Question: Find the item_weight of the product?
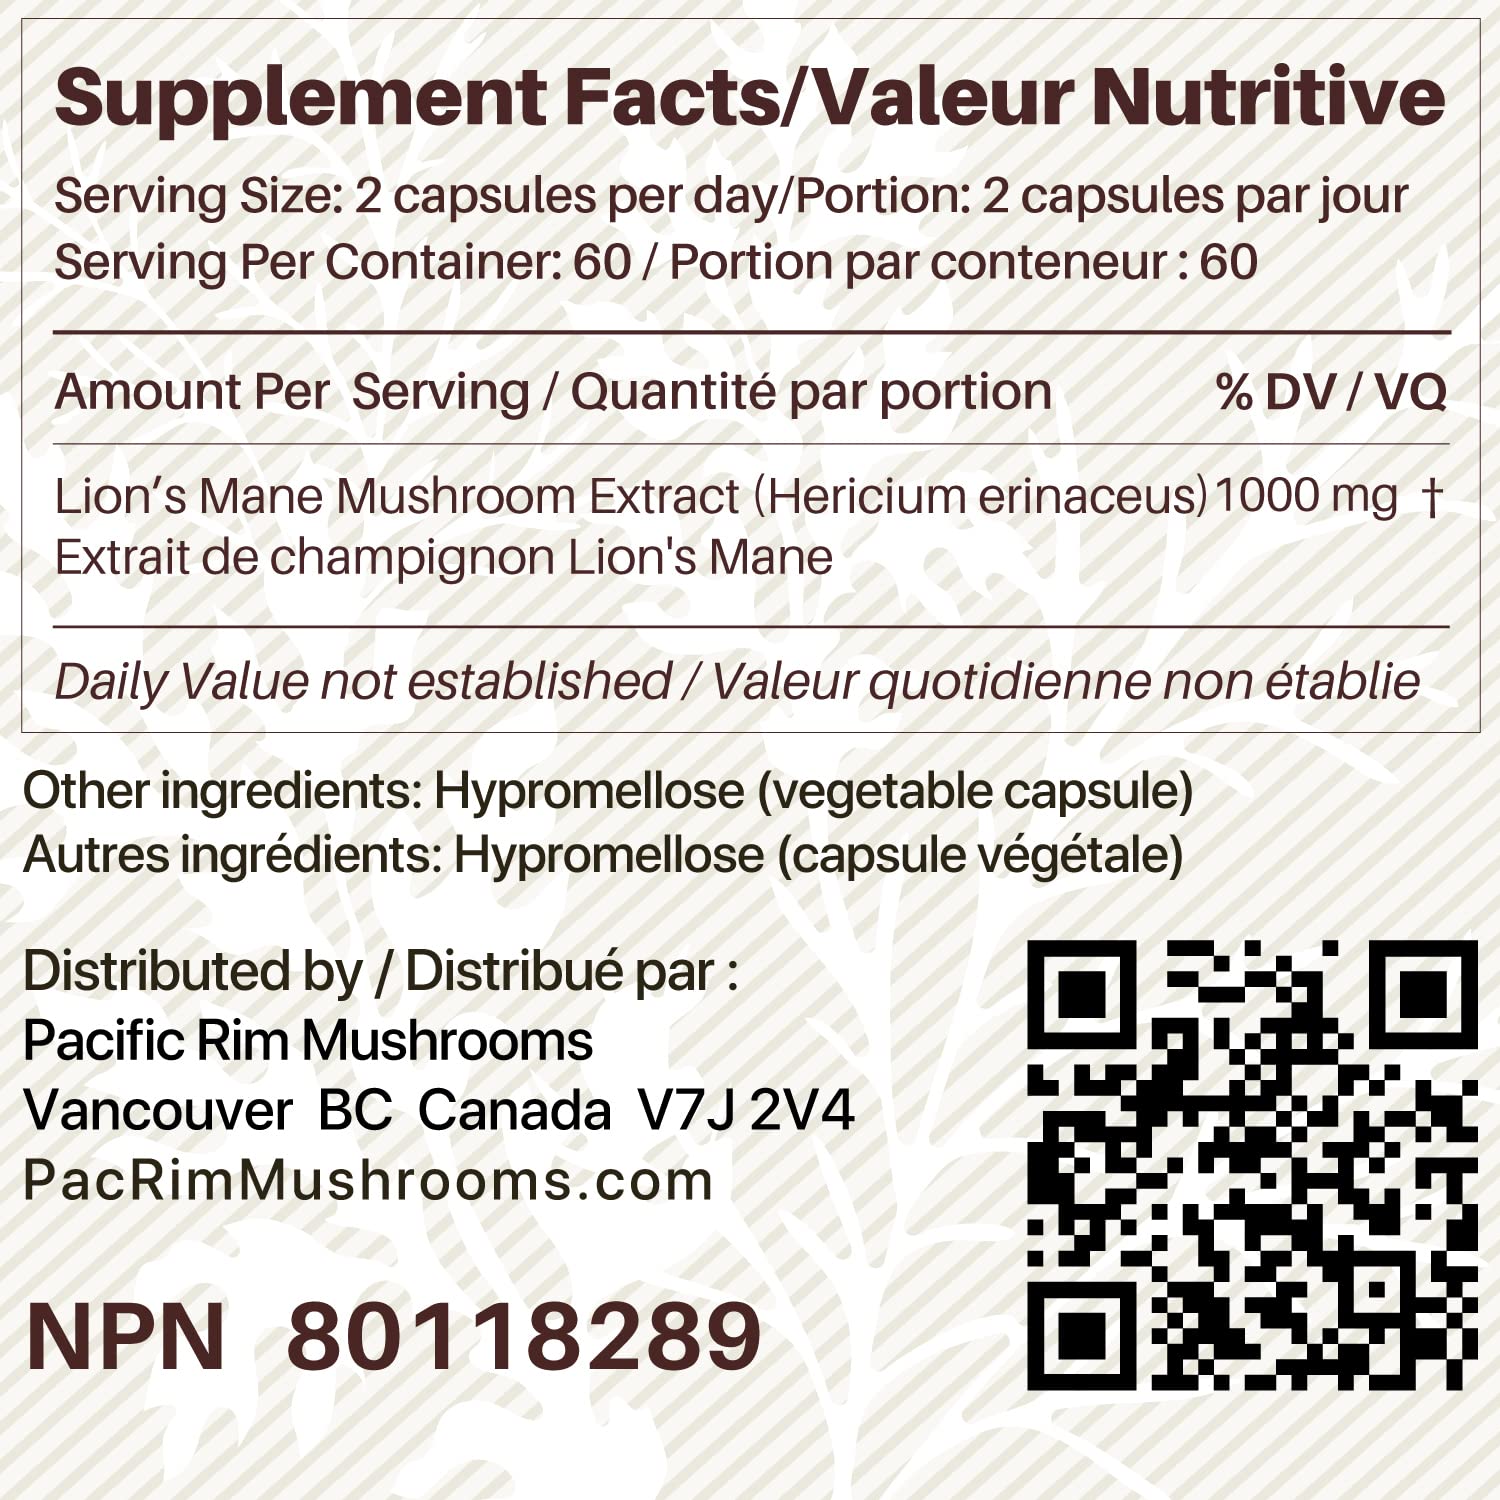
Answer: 1000.0 milligram